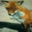
Label: fox